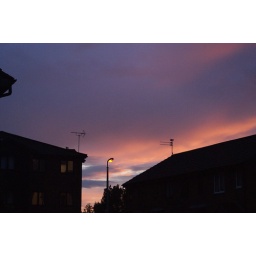
red sky in peterborough, uk